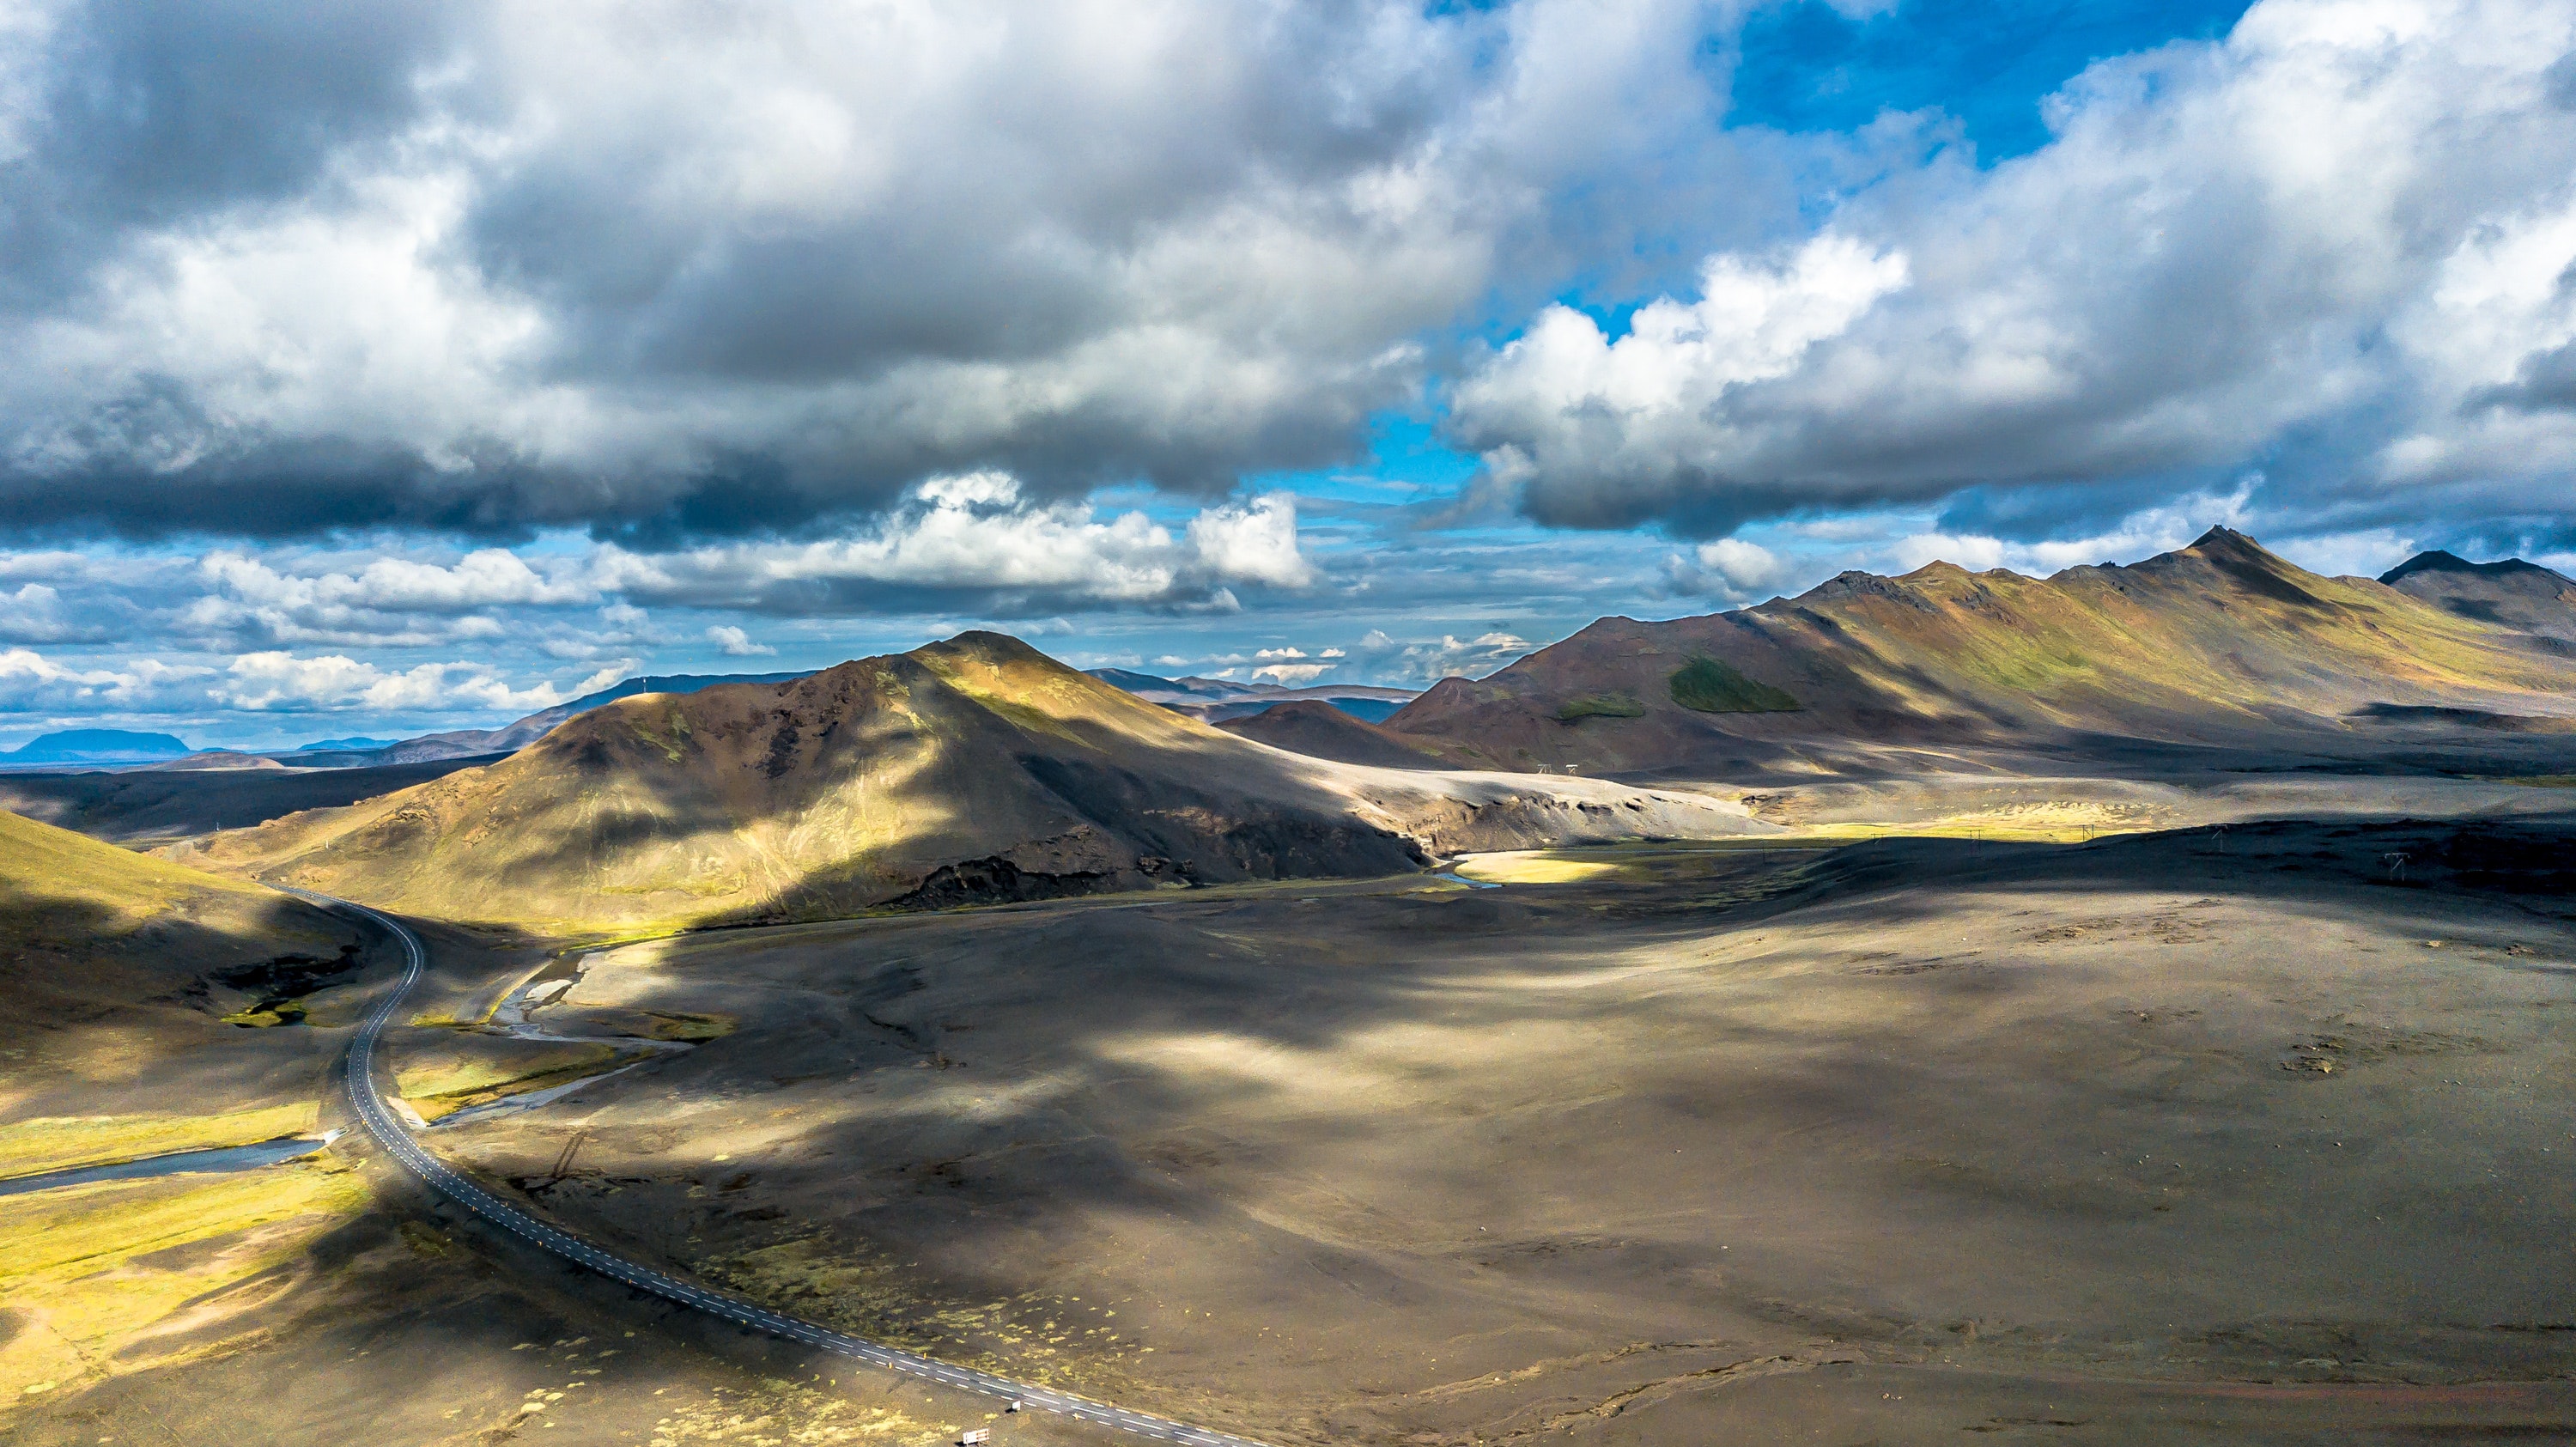
mountainous landforms, sky, mountain, highland, nature, cloud, mountain range, natural landscape, wilderness, hill, ridge, fell, landscape, ecoregion, tundra, cumulus, sunlight, massif, summit, mountain pass, photography, plateau, alps, plain, meteorological phenomenon, grassland, valley, terrain, national park, mount scenery, road